Sparks Hall

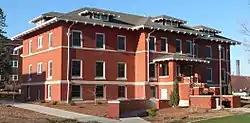

Sparks Hall, also known as Women's Dormitory on the campus of Chadron State College in Chadron, Nebraska, was built in 1914 and was listed on the National Register of Historic Places in 1983.